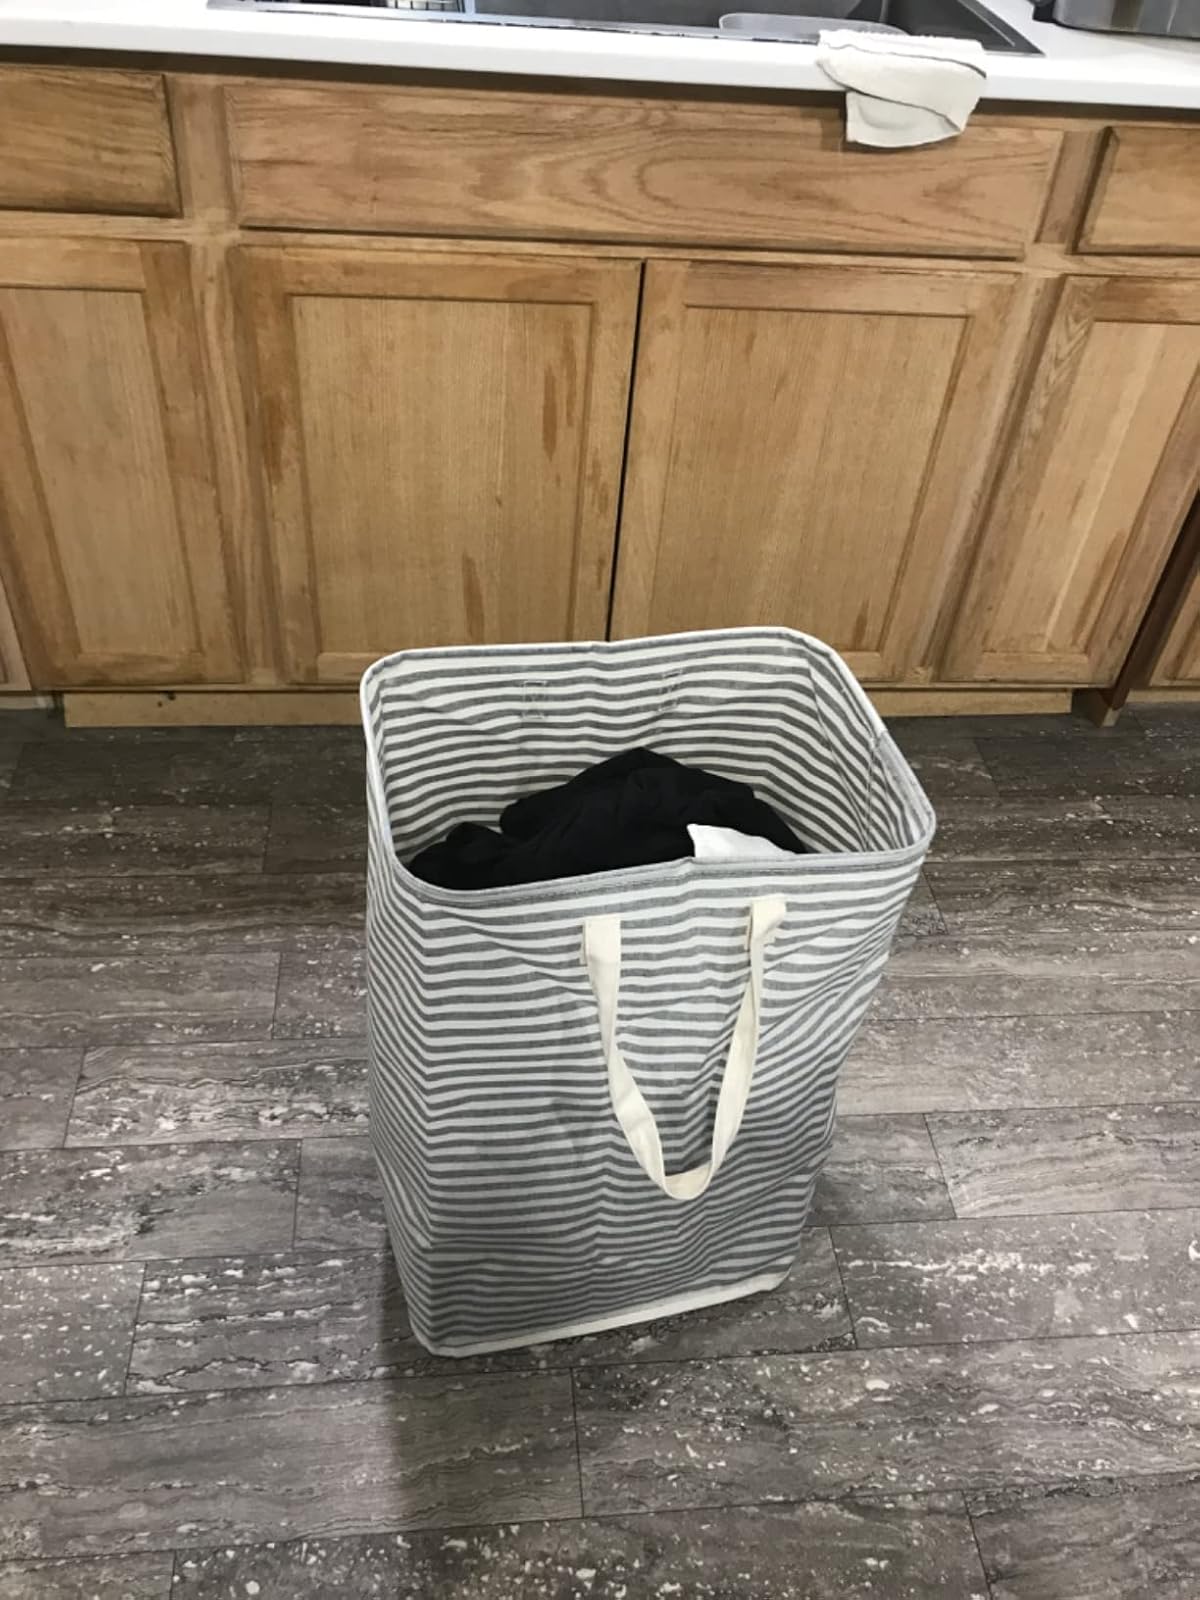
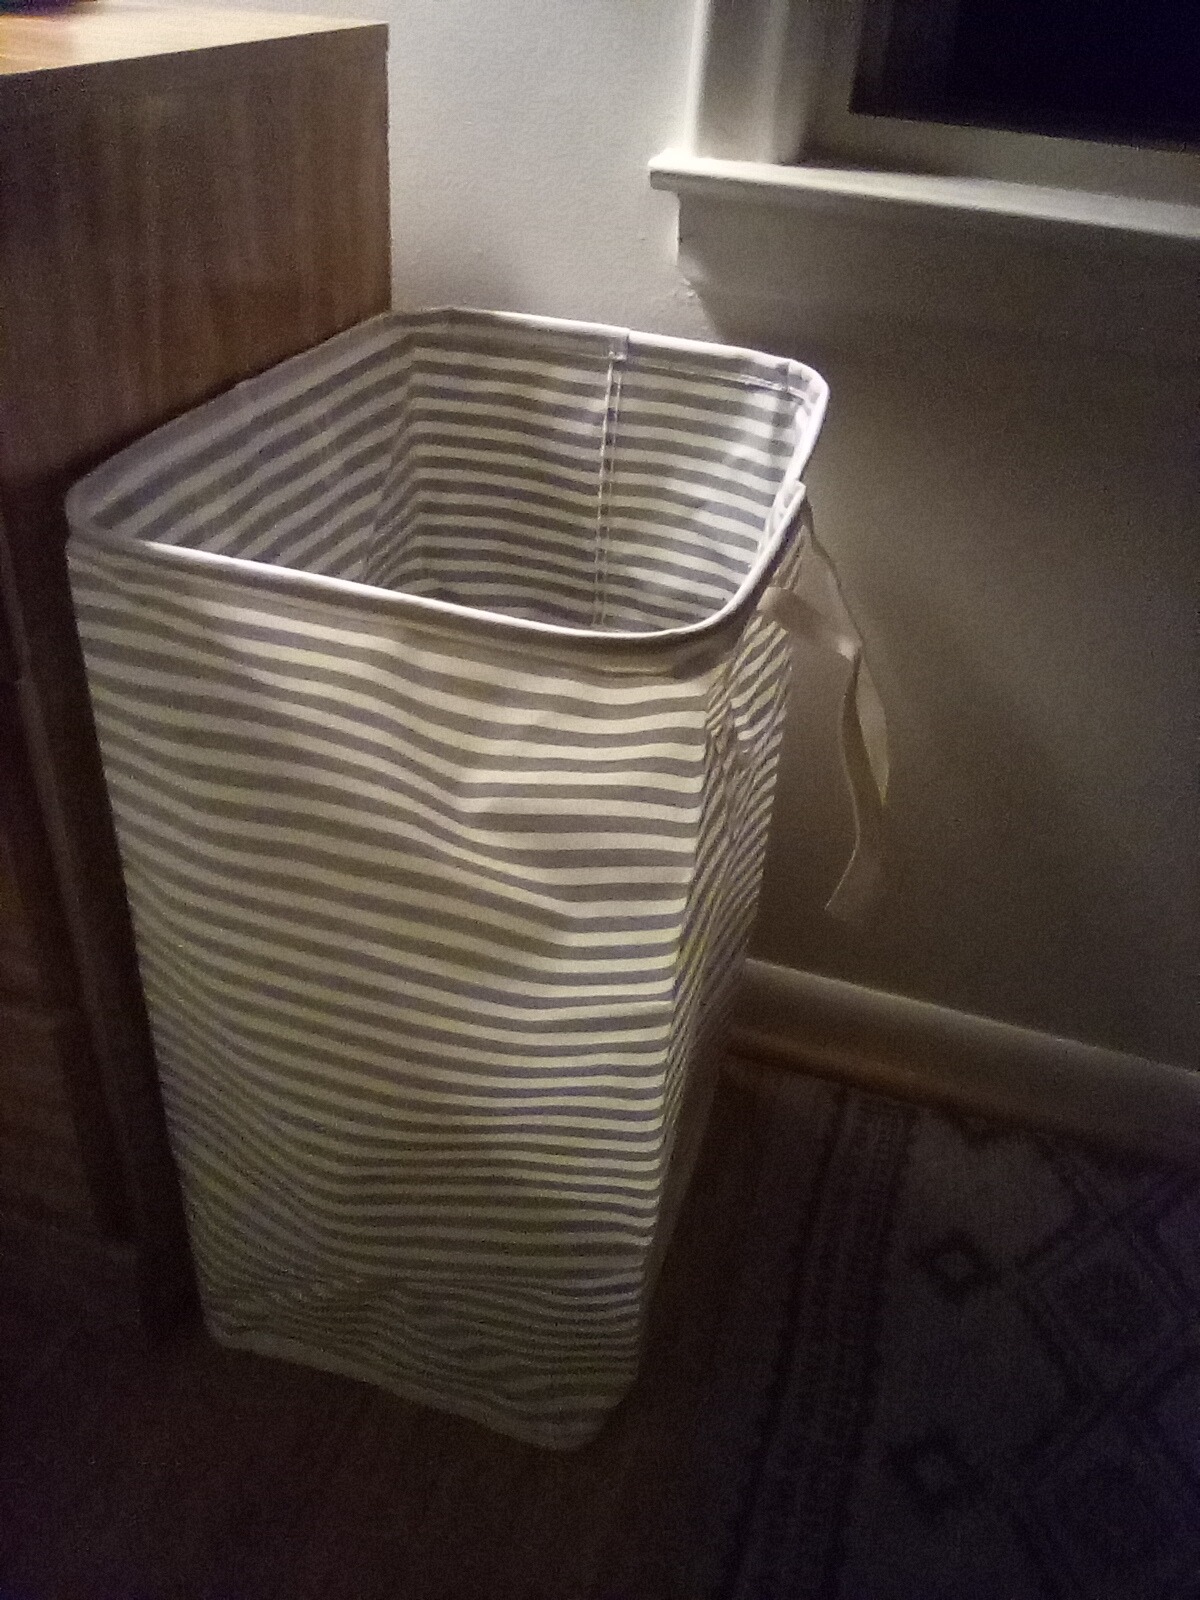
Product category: items_hamper
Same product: yes